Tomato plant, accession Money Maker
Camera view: tilt-top (135 deg); turntable rotation: 270 degrees
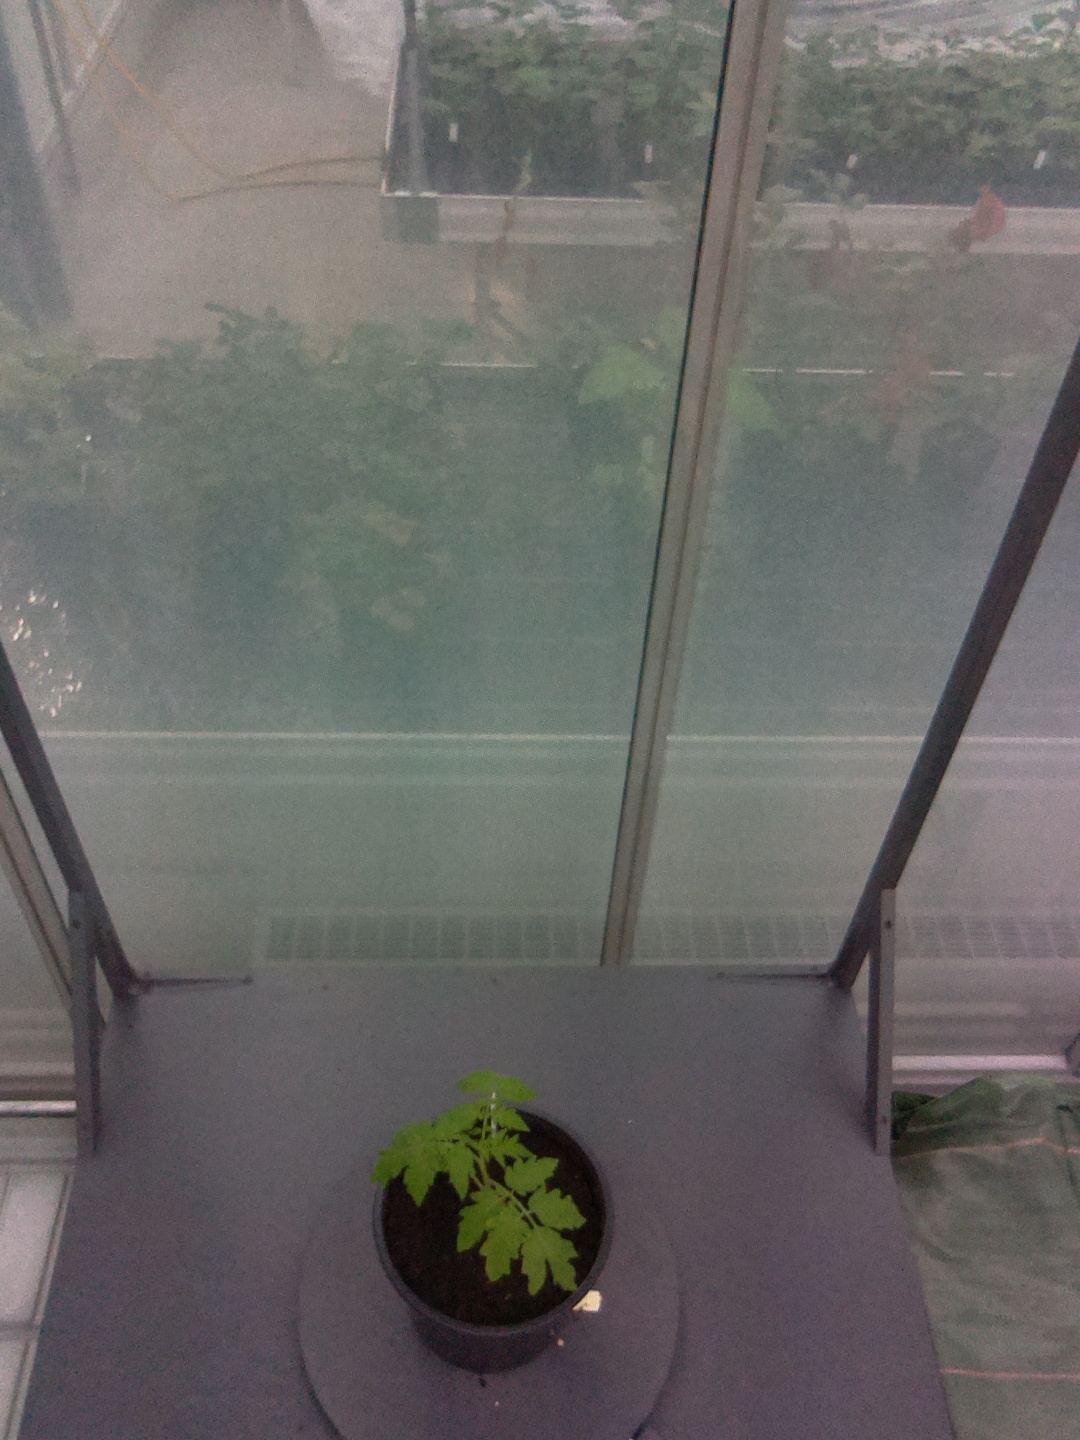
BBCH growth stage 13: 6 of true leaves visible